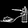
Label: Sandal